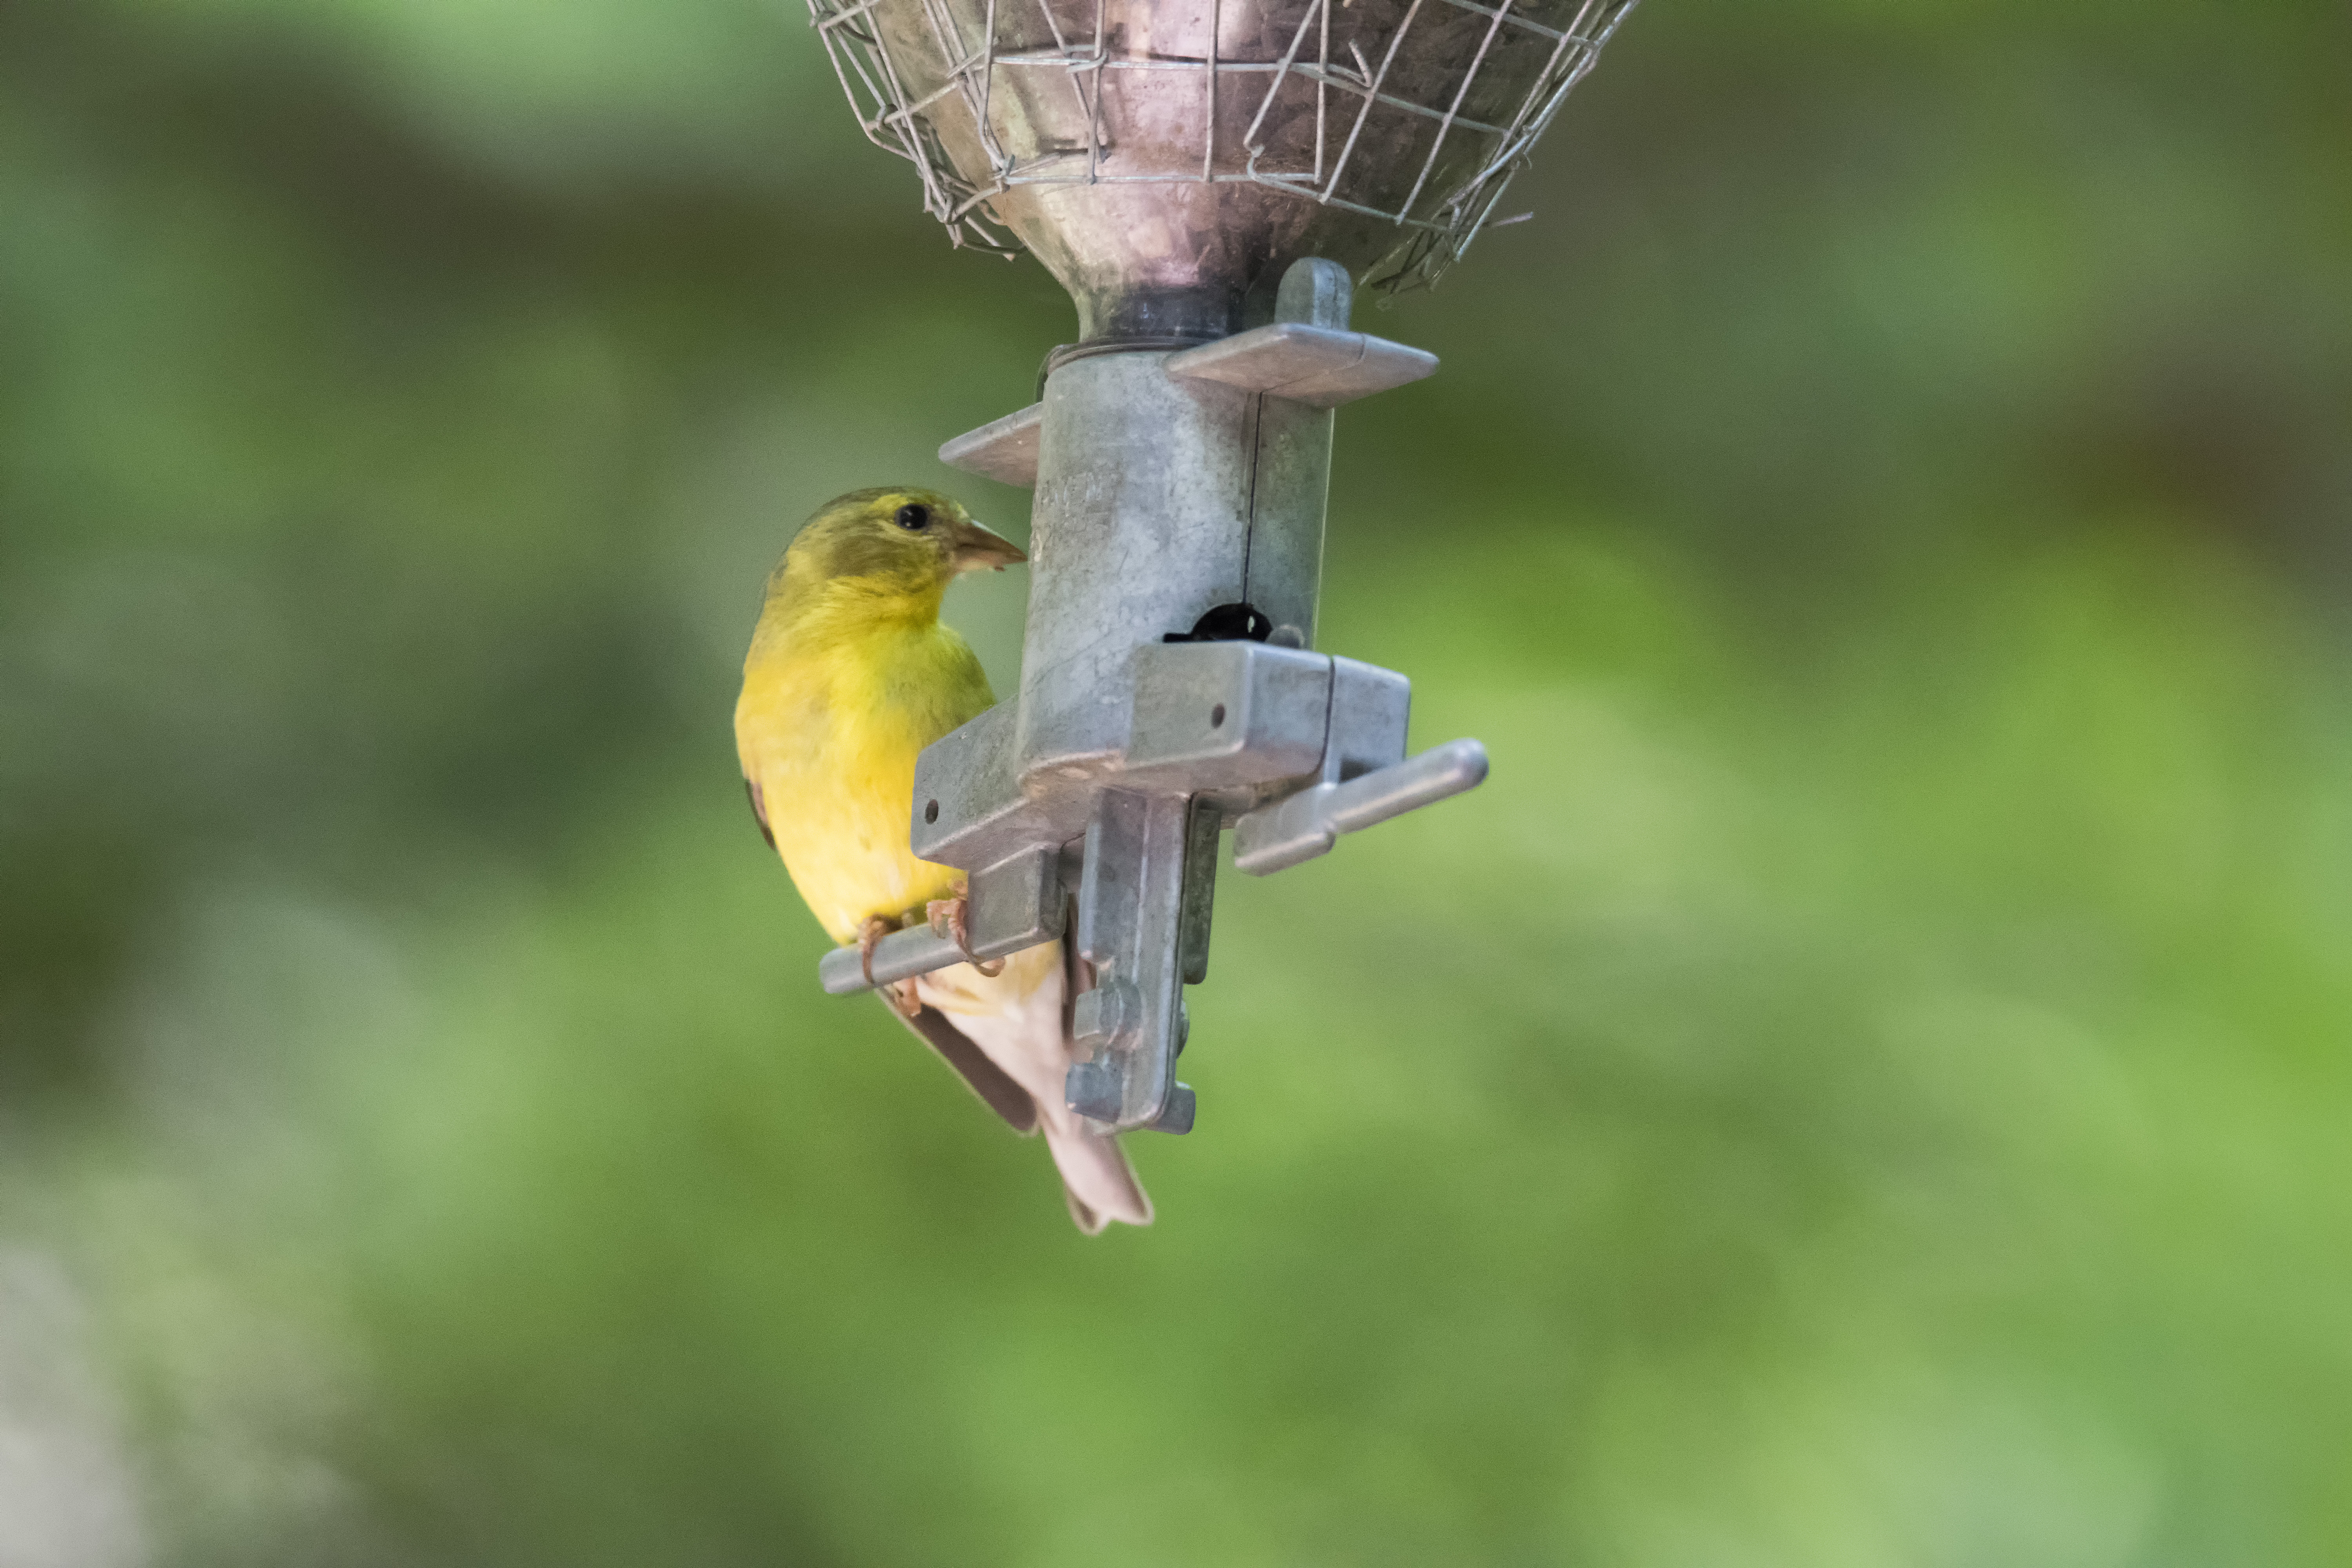
branch, bird, wildlife, beak, hummingbird, fauna, american, canada, vertebrate, jaune, quebec, finch, bluebird, goldfinch, sherbrooke, oiseau, chardonneret, old world flycatcher, perching bird